Stewart's Tavern

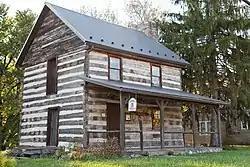
Stewart's Tavern, October 2012

Stewart's Tavern, also known as John Stewart's Tavern Inn, is a historic inn and tavern located near Short Gap, Mineral County, West Virginia. It is a 2 1/2 story building that was built in the latter part of the 18th century with hand hewn chestnut logs having steeple notching. It sits on a stone foundation and has a side gable roof. The building was purchased by the Frankfort District Historical Society in 1988, and moved in 1989 approximately 60 feet from its original location to its present site.